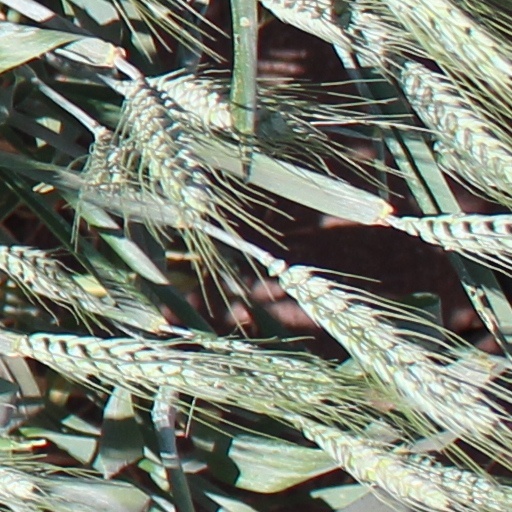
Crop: wheat